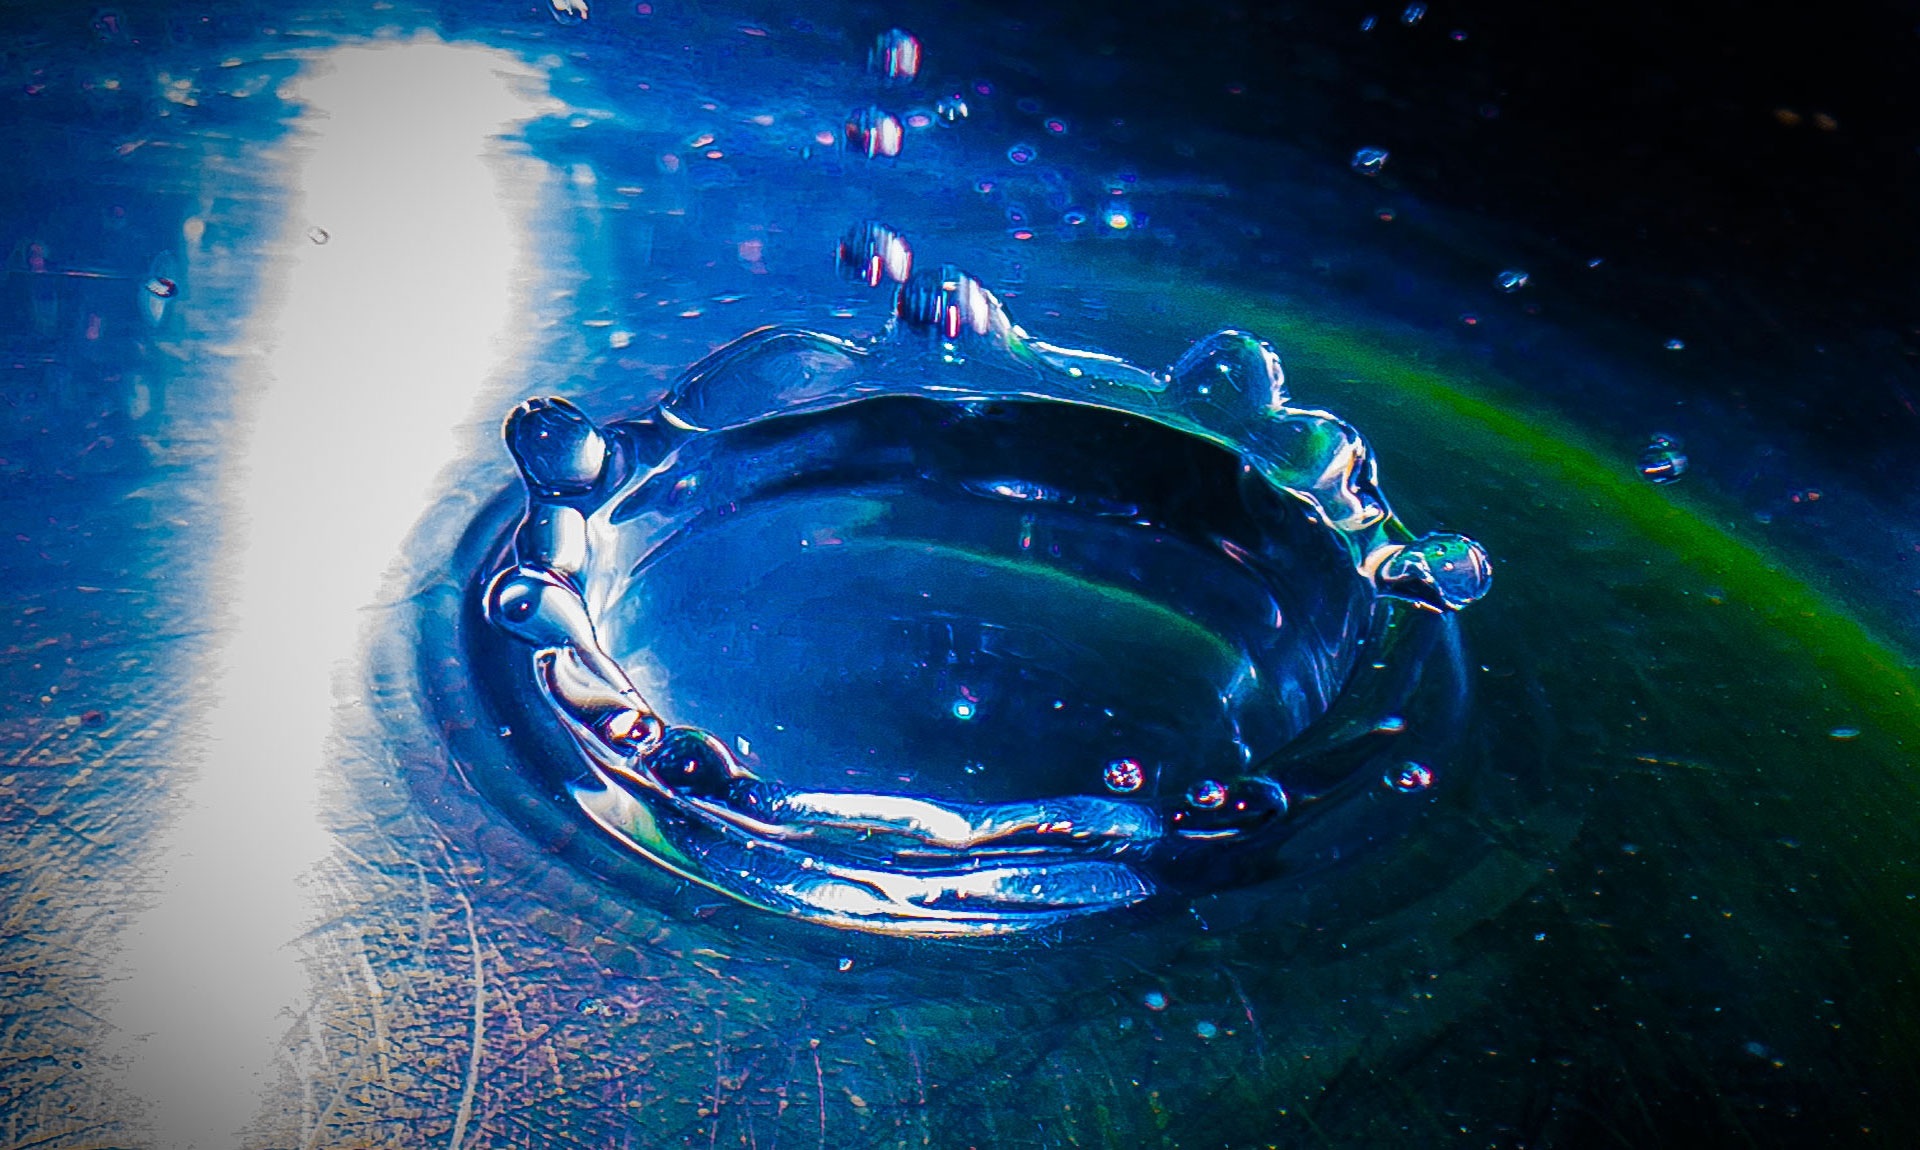
water, drop, abstract, wave, atmosphere, reflection, splash, space, blue, outer space, earth, form, splash water, atmosphere of earth, computer wallpaper, the sudden fall